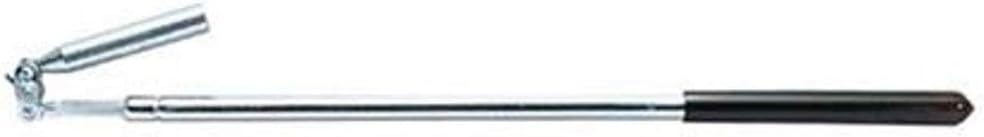
General Tools 394 Magnetic Pick Up Tool With Telescoping Reach to 27-Inches, Powerful 5lb Pull Capacity Grabber/Retrieving Magnet
Category: Tools & Home Improvement
From the Manufacturer This extra-long, magnetic pickup has a pivot joint and the steel body measures 13". It can be extended to 27". The body is chrome plated, with a vinyl cushion grip handle. The pull is 5 lb.
Features: POWERFUL MAGNET- Powered by Neodymium magnet with strong 5 lb. pull | LONG REACH- Chrome-plated steel arm extends from 13" to 27" (330mm – 685mm) | ADJUSTABLE- Dual ball-and-socket joint with lock for limitless angle adjustments of the magnet to work in confined spaces | COMFORTABLE- Cushioned vinyl grip for comfort and control | VERSATILE- Great for retrieving small steel and iron parts from hard-to-reach areas